Ridwan Kamil

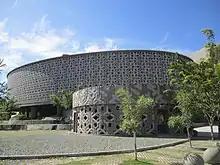
Kamil-designed Aceh Tsunami Museum

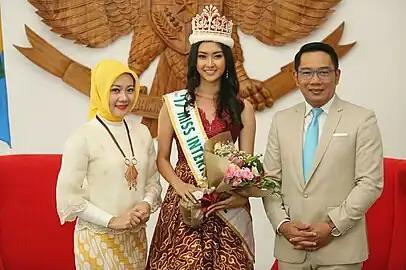
Kamil and Miss International 2017 Kevin Lilliana and his wife in Gedung Sate on 2017.

Kamil stepped into politics ahead of the 2013 Bandung mayoral election as a surprise candidate endorsed by the Islamist Prosperous Justice Party (PKS) and the nationalist Great Indonesia Movement Party (Gerindra), two rising parties from different ends of Indonesia's political spectrum that united to reform the city and prevent the position to go into the hands of the big parties at that time. Under the big parties, Bandung had been racked by corruption scandals. A few weeks after the June 2013 vote, 2003-13 Bandung mayor Dada Rosada became a corruption suspect himself and later received a 10-year jail sentence. PKS and Gerindra experimented by offering a clean, telegenic candidate without political affiliation but with known professional achievements through his iconic designs. Kamil, who until now is unaffiliated to any party, decisively defeated seven opponents in the race with 45% of votes, which almost tripled what his closest rival got, before becoming mayor of one of the most populous cities in Indonesia at the age of 42.